Balala the Fairies: The Magic Trial

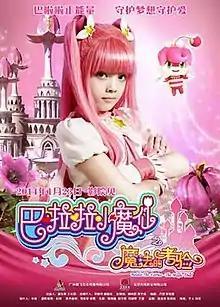
Theatrical release poster showing Daisy Cakes as Mei-Xue

Balala the Fairies: The Magic Trial is a 2014 Chinese children's fantasy adventure film directed by Ren Yu and Hao Lui. It was released in China on 23 January. It is a live-action film adaptation of an animated magical girl series of the same name created by Guangzhou toy company Auldey. It is the second film in the "Balala the Fairies" film series, following 2013's "" and was followed by 2015's "".